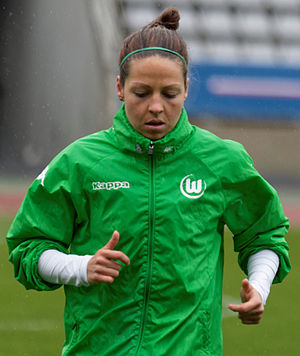
Vanessa Bernauer
Vanessa Bernauer med Wolfsburg i 2015.
Vanessa Bernauer er en kvindelig schweizisk fodboldspiller, der spiller som midtbane for Roma i Serie A og Schweiz' kvindefodboldlandshold, siden 2006.